Hillary Clinton as Secretary of State

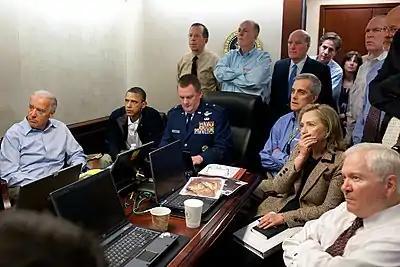
Secretary Clinton was among those in the White House Situation Room getting real-time updates on the May 2011 mission to kill Osama bin Laden.

While Clinton recognized some of the contradictions of U.S. policy towards turmoil in the Mideast countries, which involving backing some regimes while supporting protesters against others, she was nevertheless passionate on the subject, enough so that Obama joked at the annual Gridiron Dinner that "I've dispatched Hillary to the Middle East to talk about how these countries can transition to new leaders—though, I've got to be honest, she's gotten a little passionate about the subject. These past few weeks it's been tough falling asleep with Hillary out there on Pennsylvania Avenue shouting, throwing rocks at the window." In any case, Obama's reference to Clinton travelling a lot was true enough; by now she had logged in her Boeing 757, more than any other Secretary of State for a comparable period of time, and had visited 79 countries while in the office. "Time" magazine wrote that "Clinton's endurance is legendary" and that she would still be going at the end of long work days even as her staff members were glazing out. The key was her ability to fall asleep on demand, at any time and place, for power naps.